Hacks (1997 film)

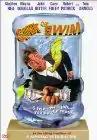
Theatrical release poster

Hacks ( Sink or Swim and The Big Twist) is a 1997 American comedy film written and directed by Gary Rosen. The film premiered at the AFI Los Angeles Film Festival.